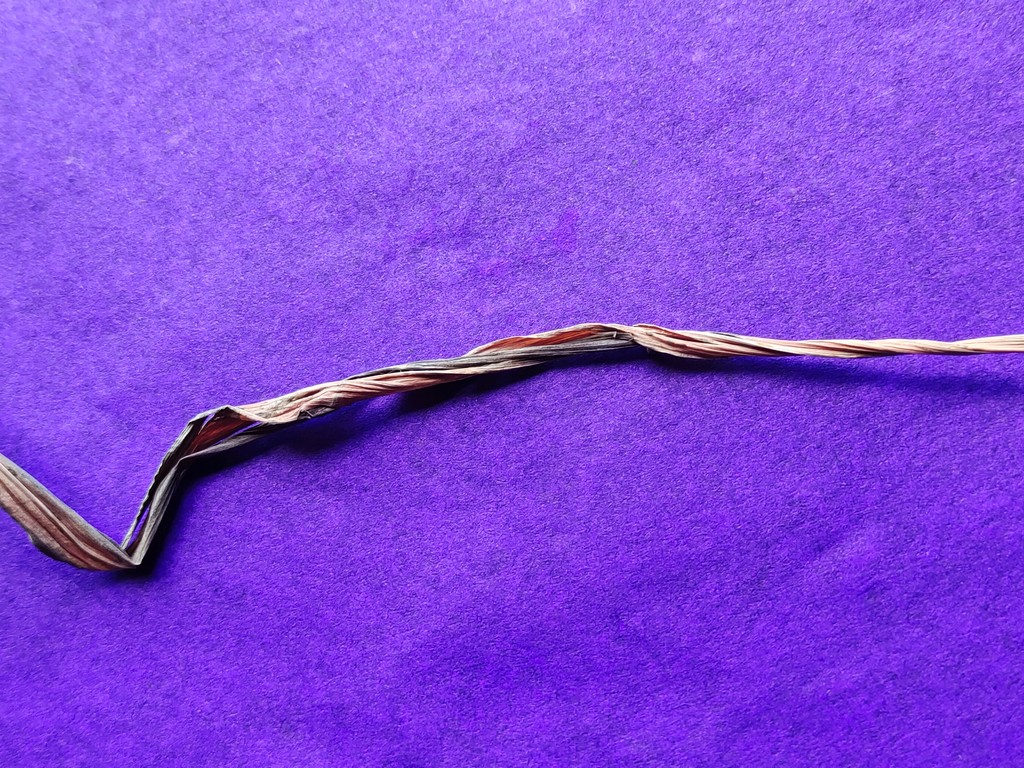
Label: Dried